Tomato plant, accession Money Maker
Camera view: bottom (45 deg); turntable rotation: 60 degrees
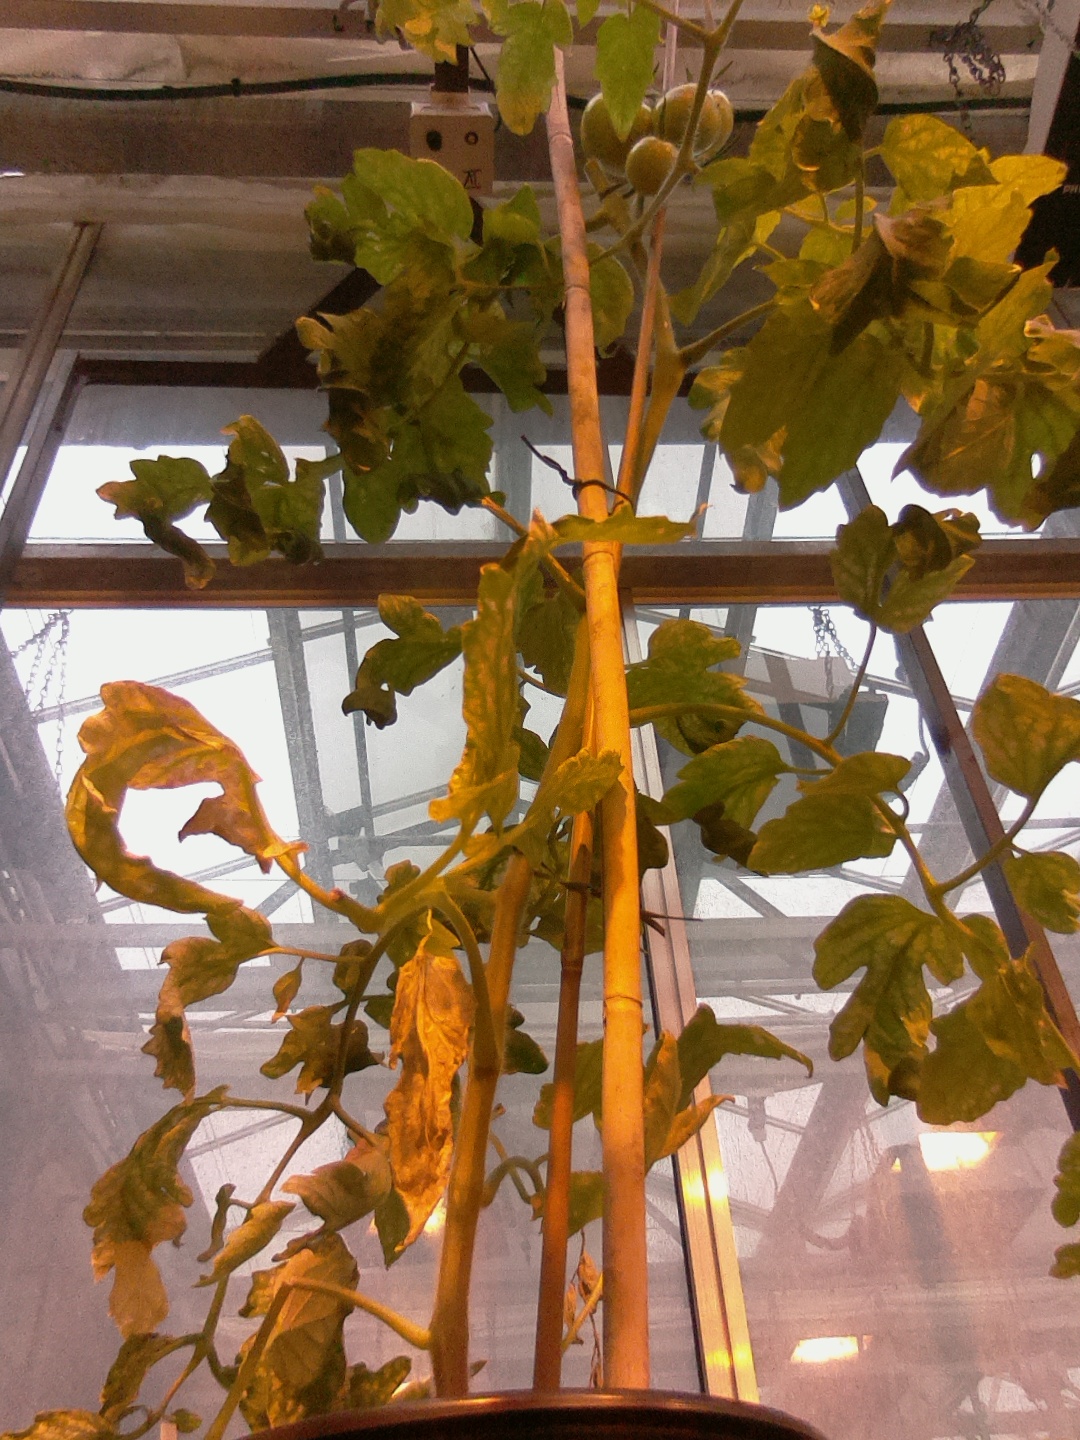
BBCH growth stage 75: 50%-60% of final fruit size